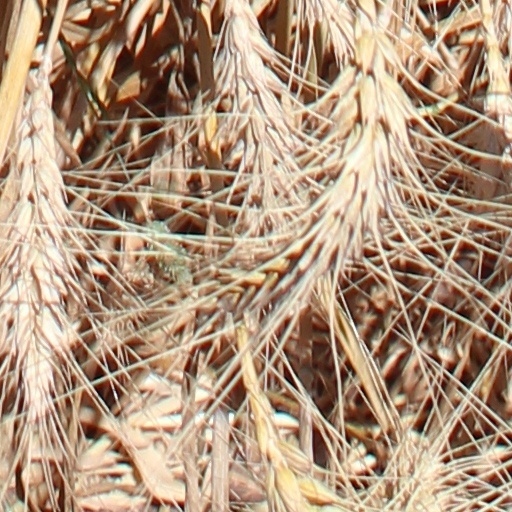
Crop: wheat